AMX-30

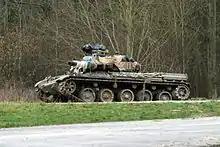
AMX-30 FORAD ("Force Adverse"), representing a T-72, on maneuver

One of the unique features of the AMX-30 was the "Obus à Charge Creuse de 105 mm Modèle F1" (Obus G) HEAT projectile and its main gun, the Modèle F1, a monoblock steel cannon. HEAT warheads suffer when spin stabilized, a product of rifled barrels, causing the French to develop the Obus G, (Gresse). This projectile was composed of two major parts, including the outer shell and a suspended inner shell, separated by ball bearings. This allowed the projectile to be spin-stabilized, and therefore more accurate than a normal fin-stabilized HEAT round, while the inner shell did not spin, allowing the warhead to work at maximum efficiency. The warhead, containing 780 gram hexolite, could penetrate up to of steel armour and was effective against tanks at up to . As it combined a good accuracy with a penetration that was independent of range, it has been considered an "ideal round" for its day The AMX-30 was also designed to fire the OE F1 Mle.60 high explosive projectile, the SCC F1 training warhead and the OFUM PH-105 F1 smoke round. The main gun was coupled with a recoil brake, which had a maximum extension of , and could depress to −8 degrees or elevate to 20 degrees. The turret's firepower was augmented by a coaxial M2 Browning machine gun. The tank commander also made use of a anti-aircraft machine gun on the turret roof. The vehicle carried 50 projectiles, 748 rounds and 2,050 bullets. The tank commander was issued a cupola which offered ten all-around direct-vision episcopes, and a binocular telescope with 10x magnification. The commander was also given an optical full-field coincidence range finder. The gunner was given a telescoping gun sight and two observation periscopes.